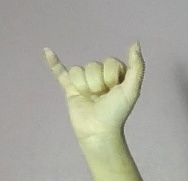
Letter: ya